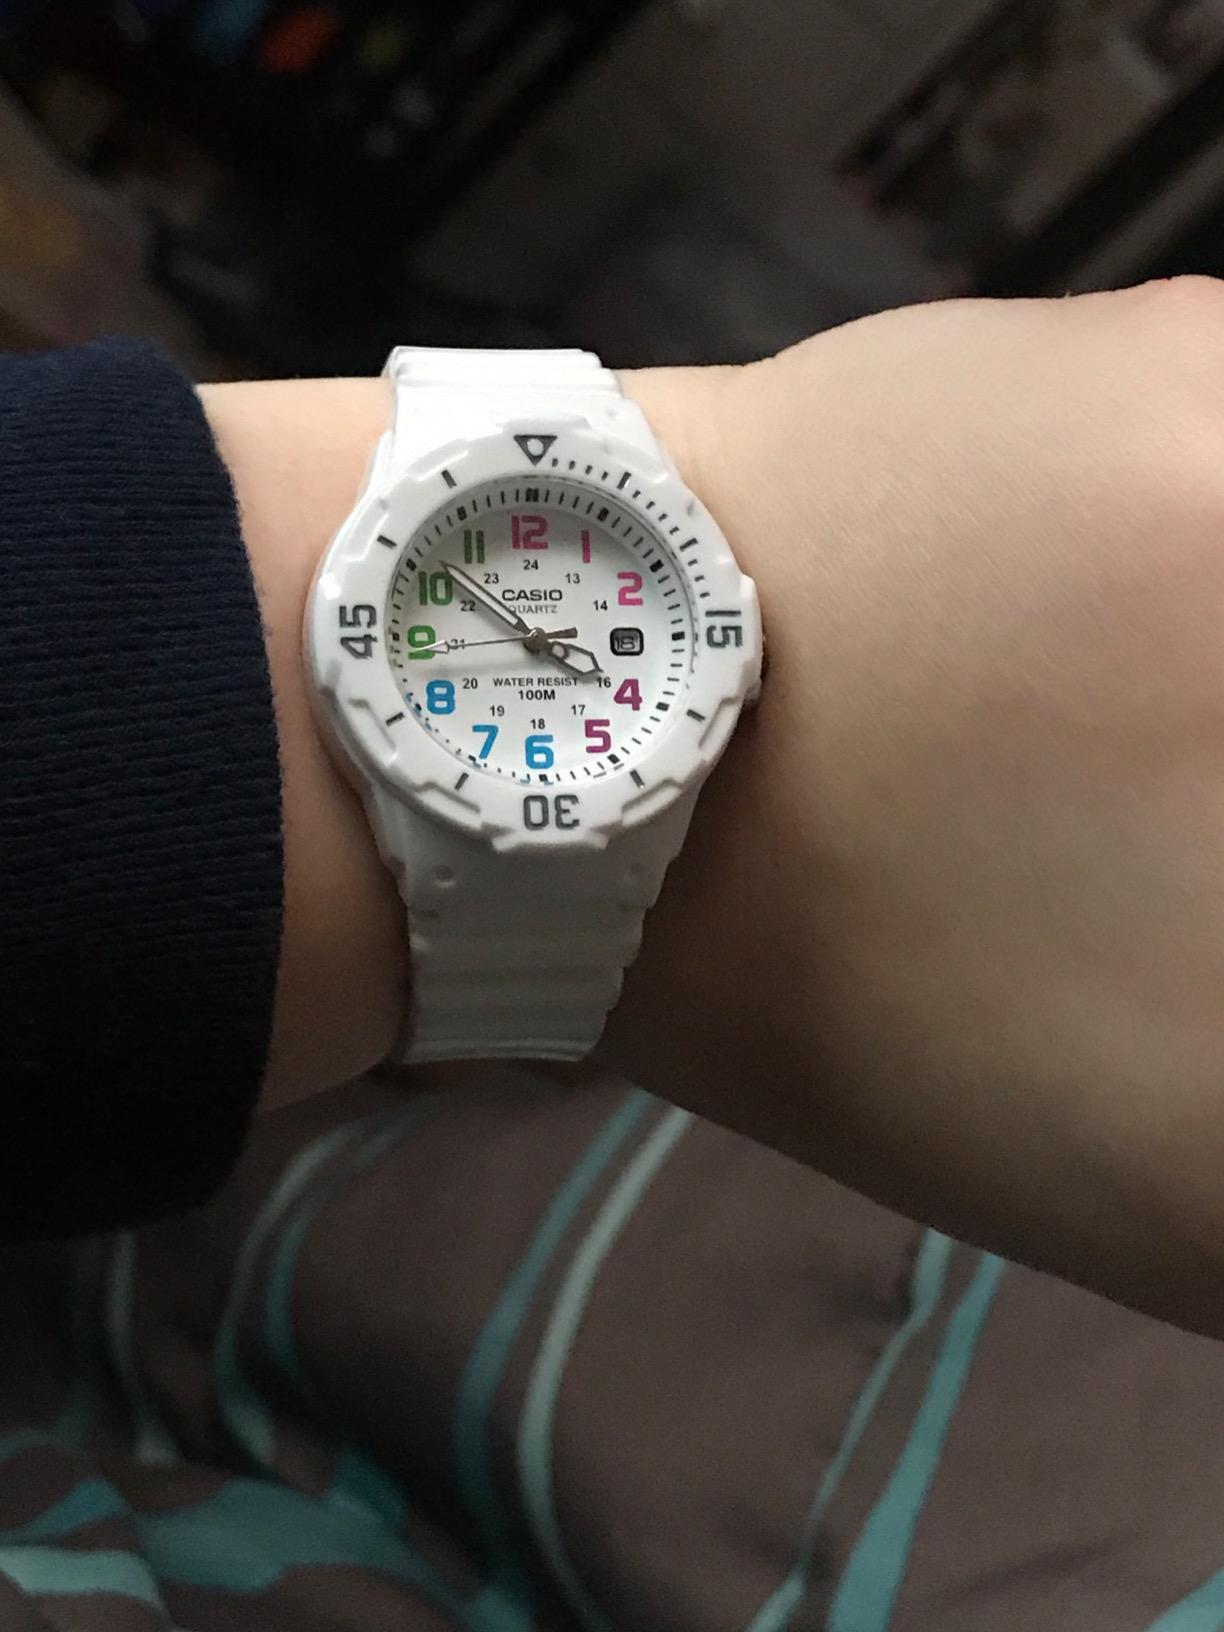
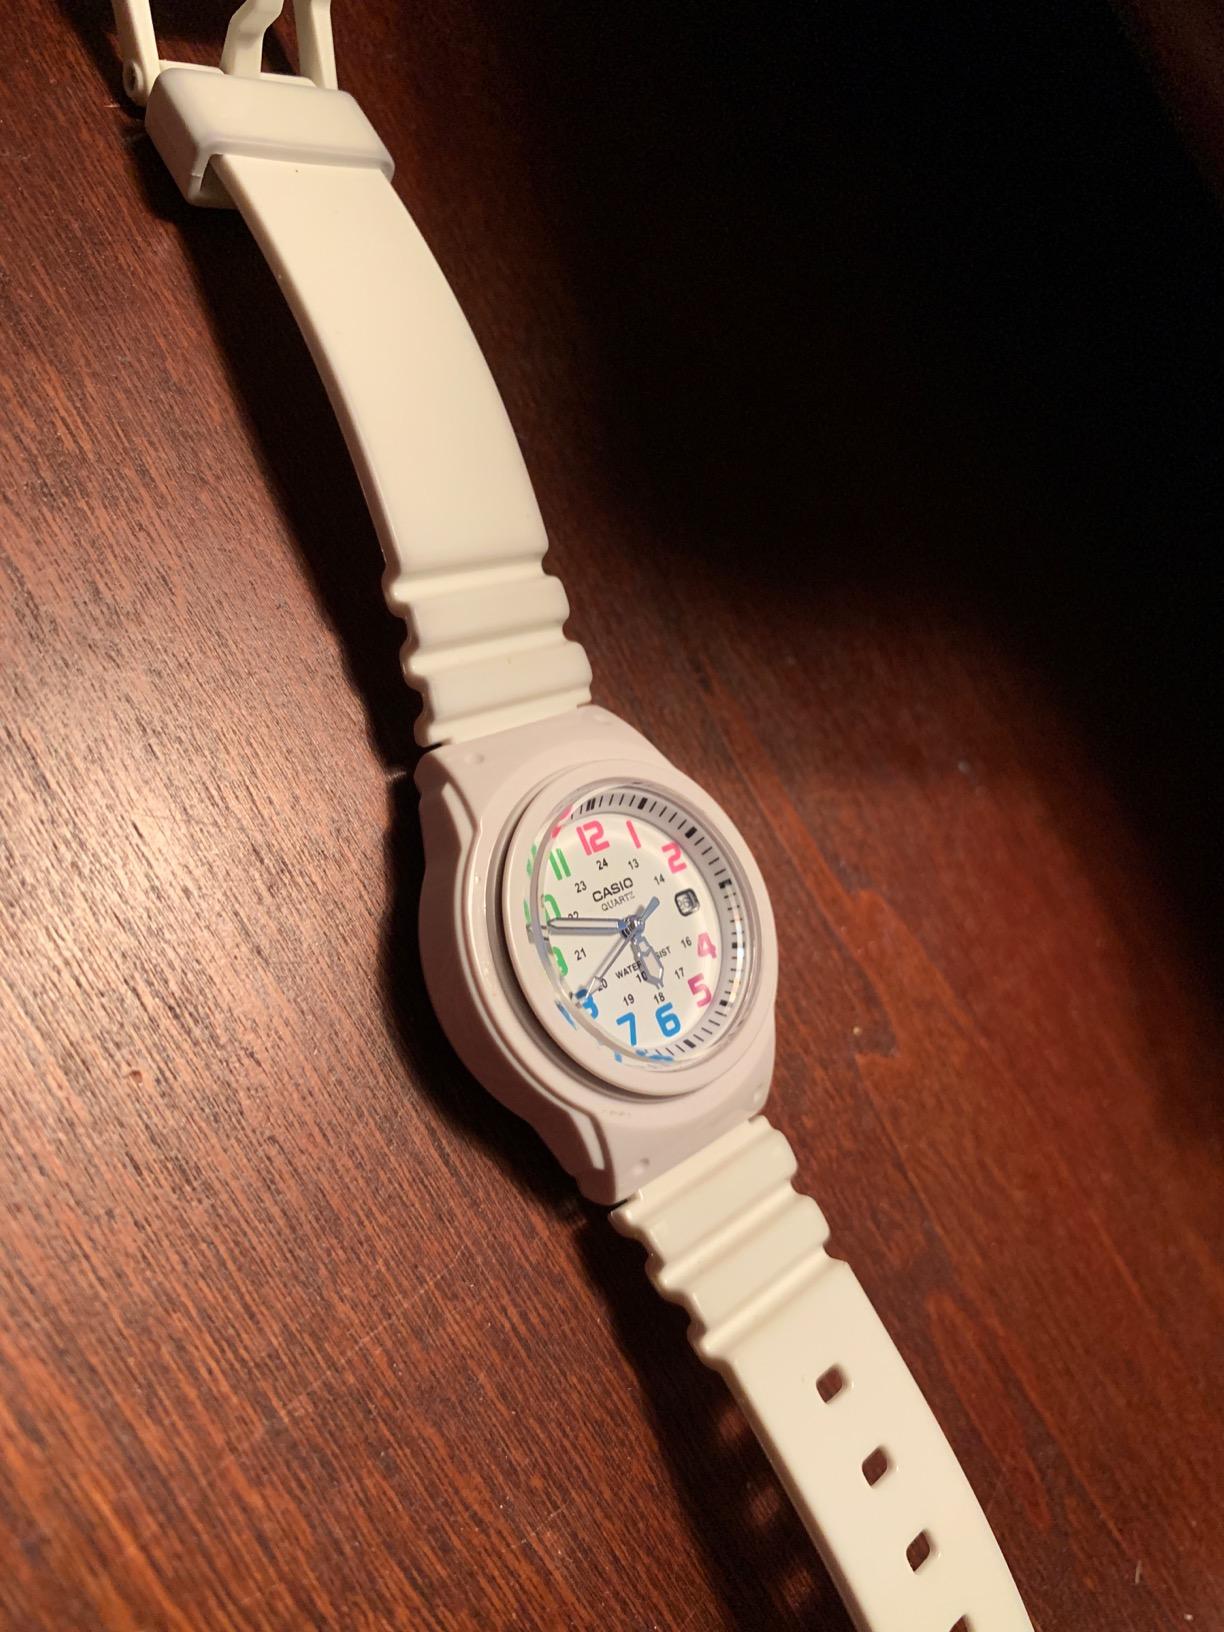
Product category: accessories_watch
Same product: yes